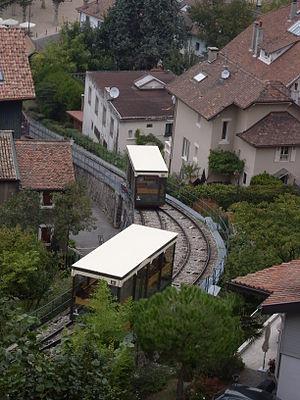
Funiculaire de Funiculaire de Thonon-les-Bains